Alfred William Finch

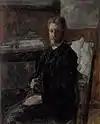
Portrait by James Ensor in 1882

On 28 October 1883 he became a founding member of Les XX, a group of twenty Belgian painters, designers and sculptors, who rebelled against the prevailing artistic standards and outmoded academism. He was impressed by the works of Georges Seurat and Paul Signac and changed his own painting style from a more realistic approach into a pointillistic style. In the following years, Finch became one of the leading representatives of his style in Belgium, along with Théo van Rysselberghe.